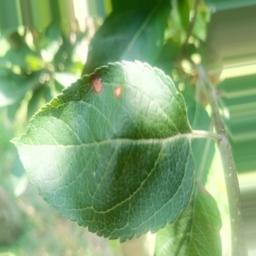
Label: Alternaria